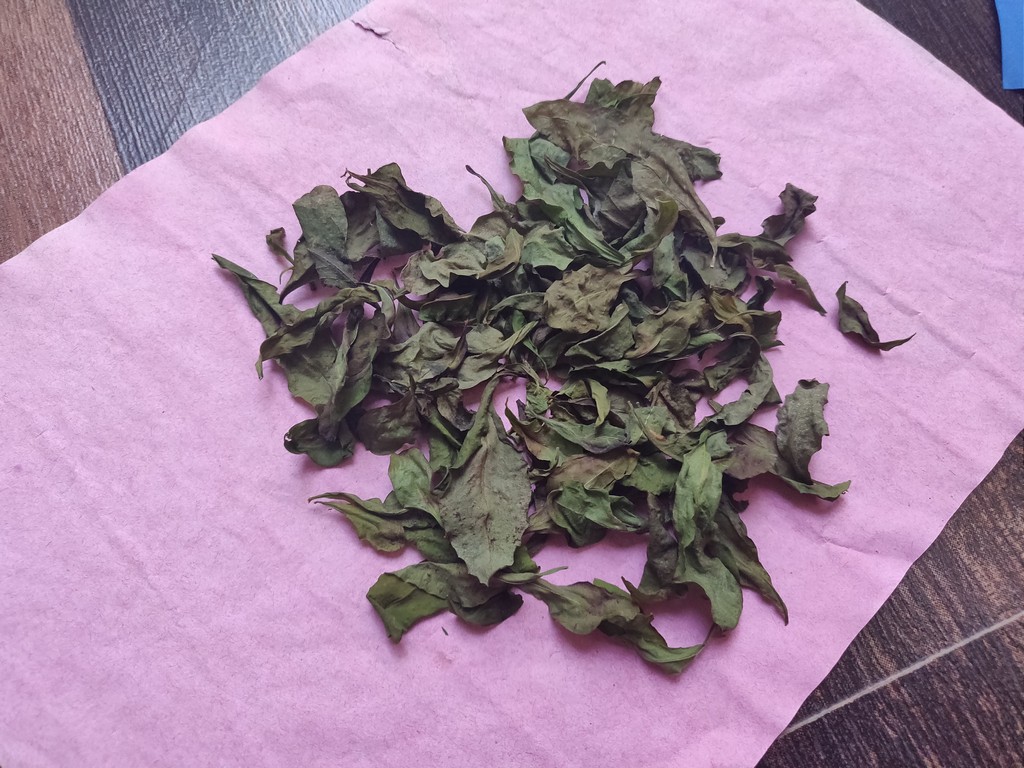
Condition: Dried
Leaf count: multiple
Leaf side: unknown